Lebret, Saskatchewan

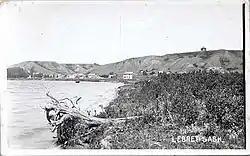
Lebret in 1921 from just northeast on the same side of the lake

The site of Lebret first came to non-First Nations attention in 1814 when Abbé Provencher visited. A further such visit occurred when Abbé Picard from Pembina arrived in 1841 and wintered with John McDonald, previously of the North-West Company. The next record of visit is of Bishop Taché passing through in 1864 enroute to Ile á la Crosse, returning with a party and staying in Fort Qu’Appelle. He chose the site which later became the village of Lebret for the Catholic mission, established the next year in 1866 (one of the earliest) in what became the Province of Saskatchewan in 1905.